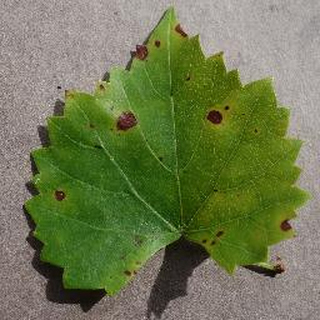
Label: grape_black_rot